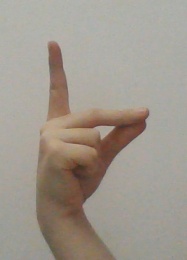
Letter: ta